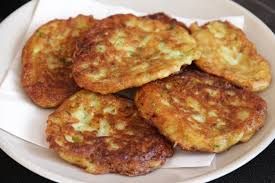
Yemek: mucver